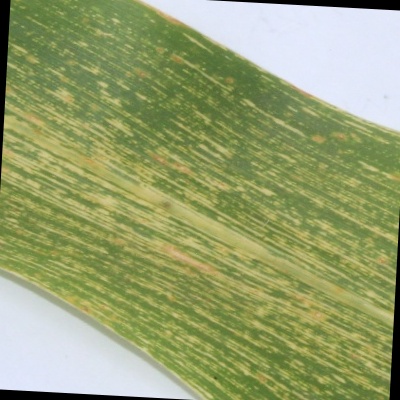
Label: Corn_(Maize)___Maize_Streak_Virus